Period-luminosity relation

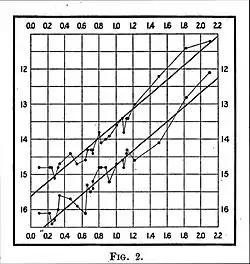
Plot from Leavitt's 1912 paper. The horizontal axis is the logarithm of the period of the corresponding Cepheid, and the vertical axis is its apparent magnitude. The lines drawn correspond to the stars' minimum and maximum brightness.

Leavitt, a graduate of Radcliffe College, worked at the Harvard College Observatory as a "computer", tasked with examining photographic plates in order to measure and catalog the brightness of stars. Observatory Director Edward Charles Pickering assigned Leavitt to the study of variable stars of the Small and Large Magellanic Clouds, as recorded on photographic plates taken with the Bruce Astrograph of the Boyden Station of the Harvard Observatory in Arequipa, Peru. She identified 1777 variable stars, of which she classified 47 as Cepheids. In 1908 she published her results in the "Annals of the Astronomical Observatory of Harvard College", noting that the brighter variables had the longer period. Building on this work, Leavitt looked carefully at the relation between the periods and the brightness of a sample of 25 of the Cepheids variables in the Small Magellanic Cloud, published in 1912. This paper was communicated and signed by Edward Pickering, but the first sentence indicates that it was "prepared by Miss Leavitt".